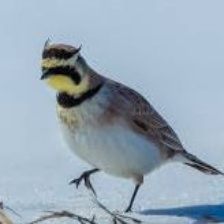
Species: HORNED LARK
Scientific name: EREMOPHILA ALPESTRIS